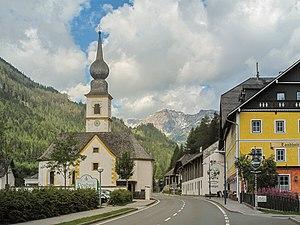
Tweng est une commune autrichienne du district de Tamsweg dans l'État de Salzbourg.